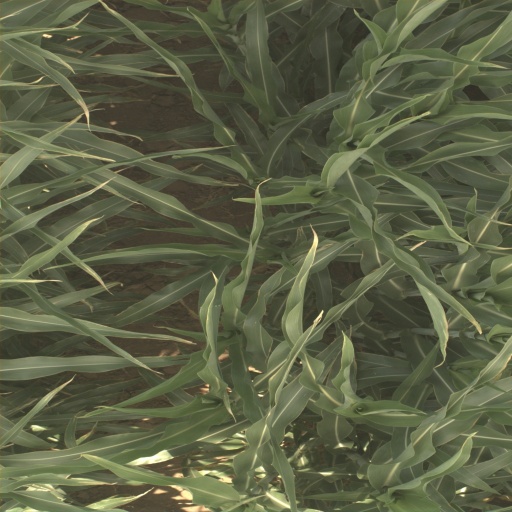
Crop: sorghum